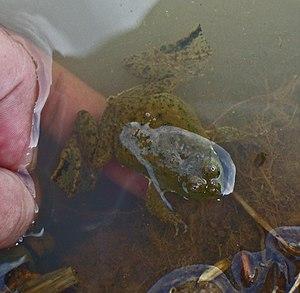
Occidozyga lima est une espèce d'amphibiens de la famille des Dicroglossidae.